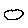
Label: 0